Scoring off Jeeves

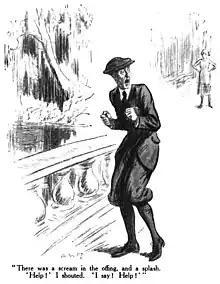
1922 "Strand" illustration by A. Wallis Mills

The story was illustrated by A. Wallis Mills in the "Strand", and by T. D. Skidmore in "Cosmopolitan", in which the story was titled "Bertie Gets Even".